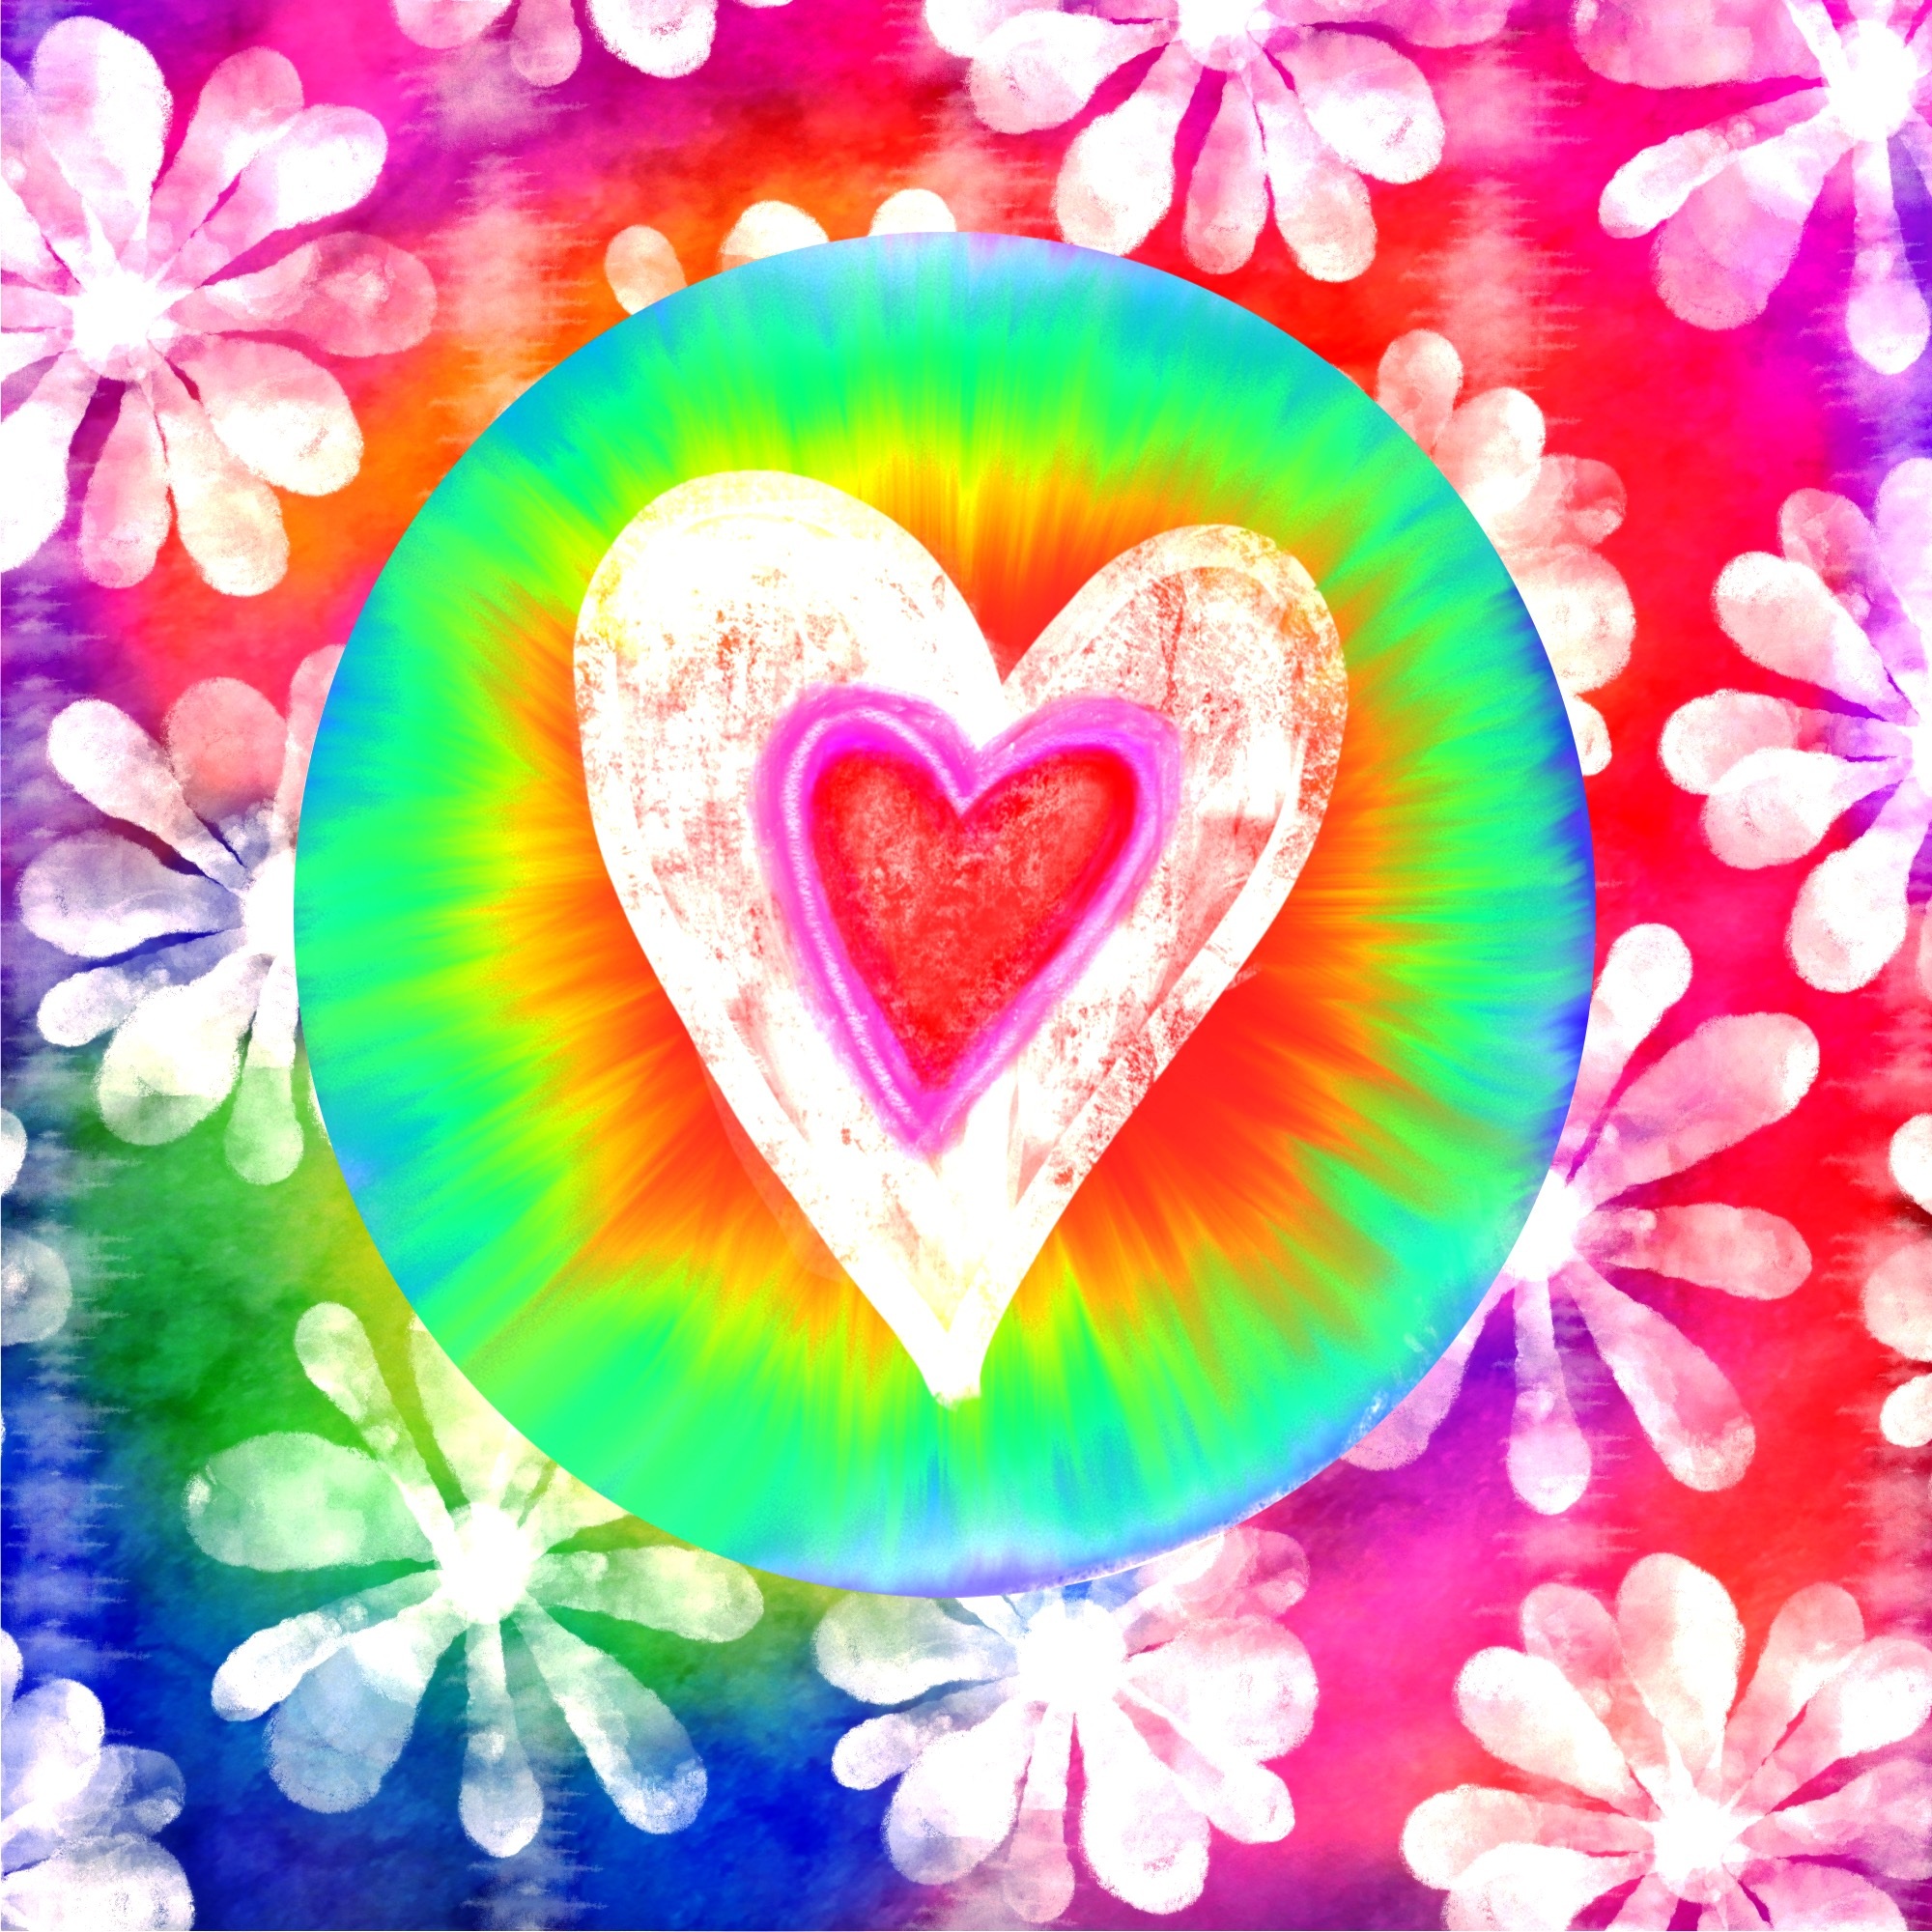
flower, petal, love, heart, colorful, circle, flowers, tie dye, human body, rainbow, illustration, organ, hippy